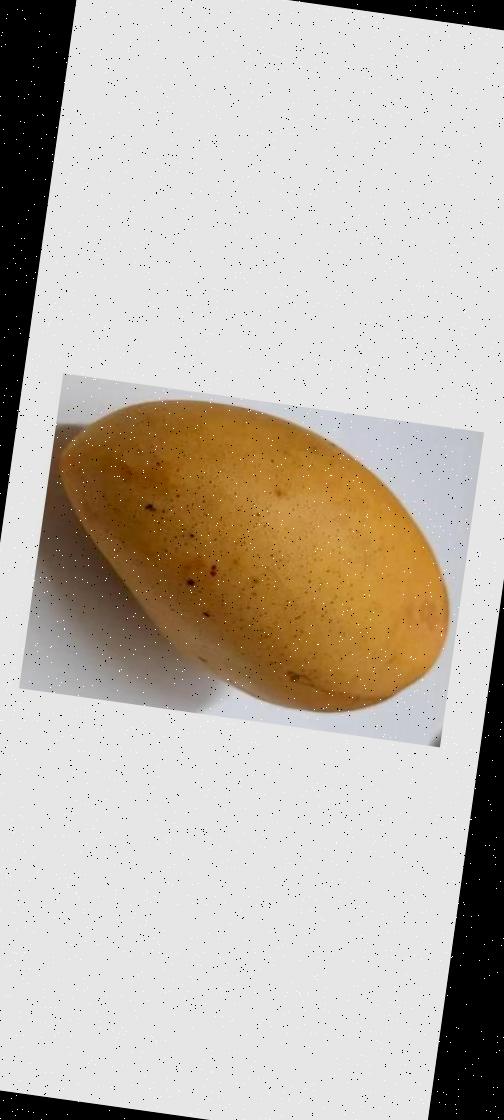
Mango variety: Katimon